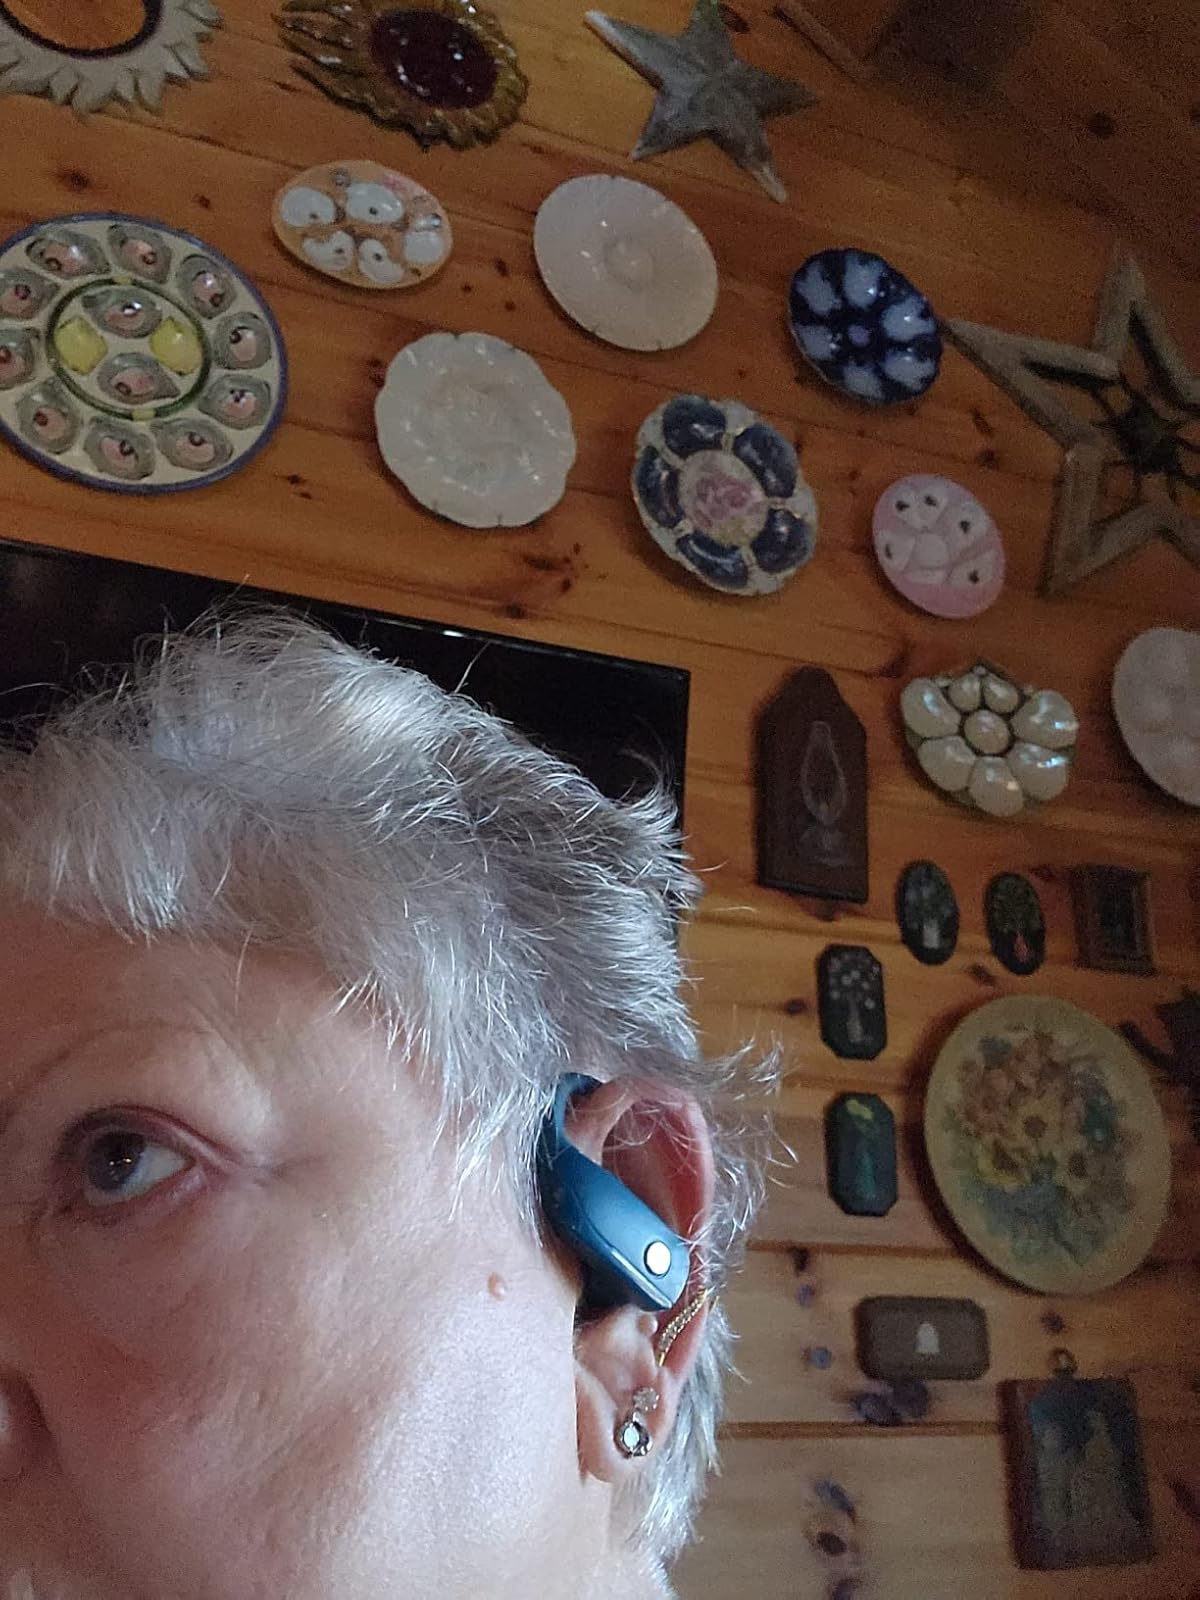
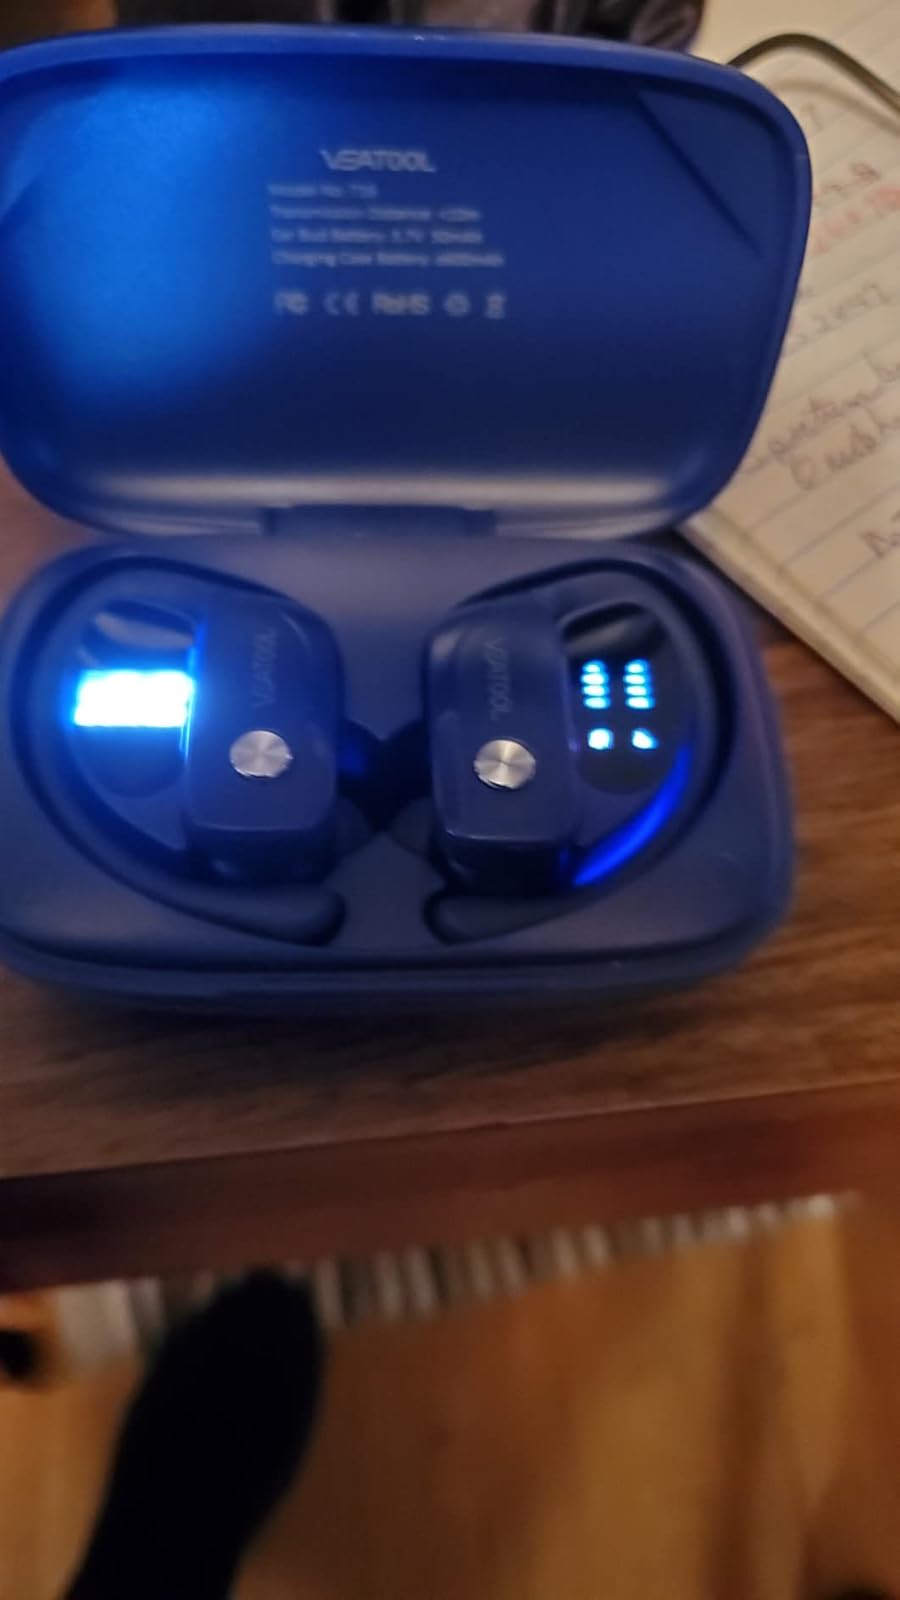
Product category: earbuds
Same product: no